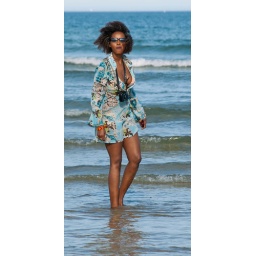
woman standing in the ocean